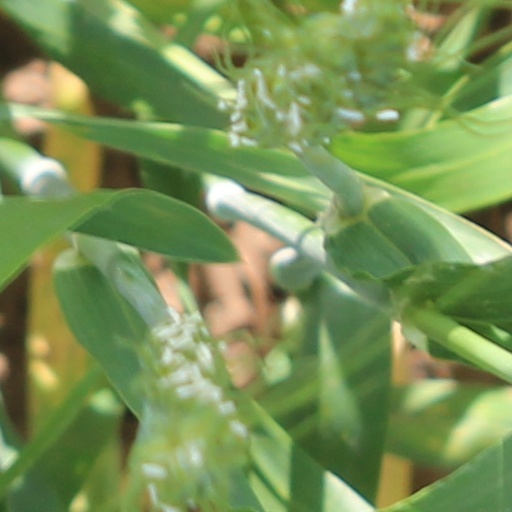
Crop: wheat